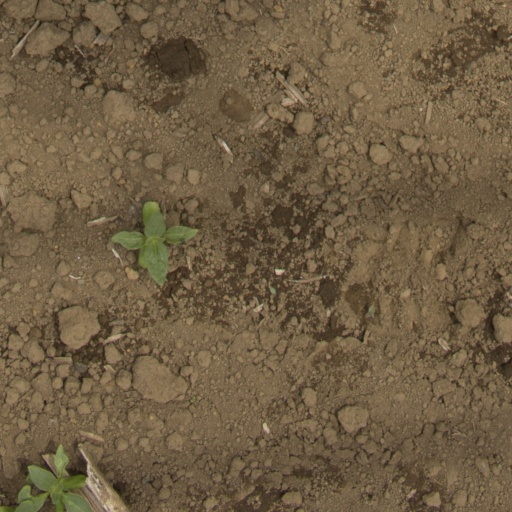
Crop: Jerusalem artichoke